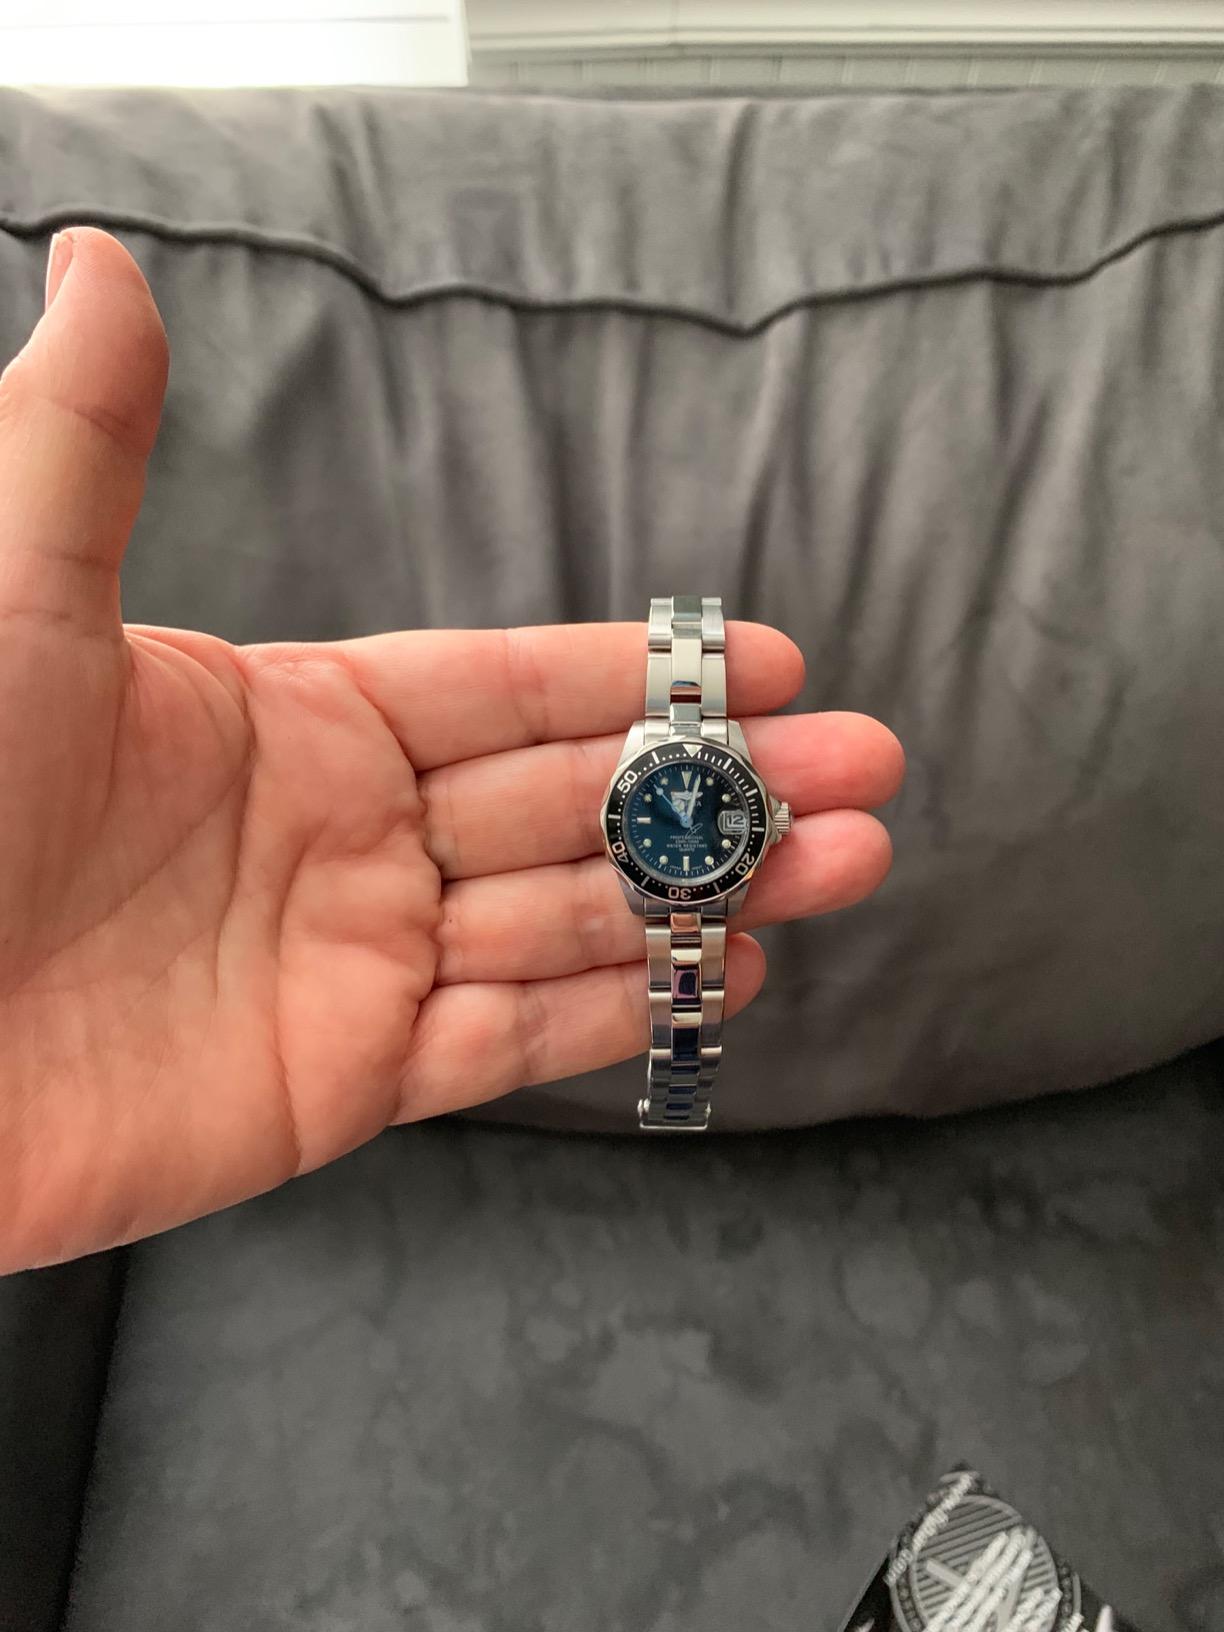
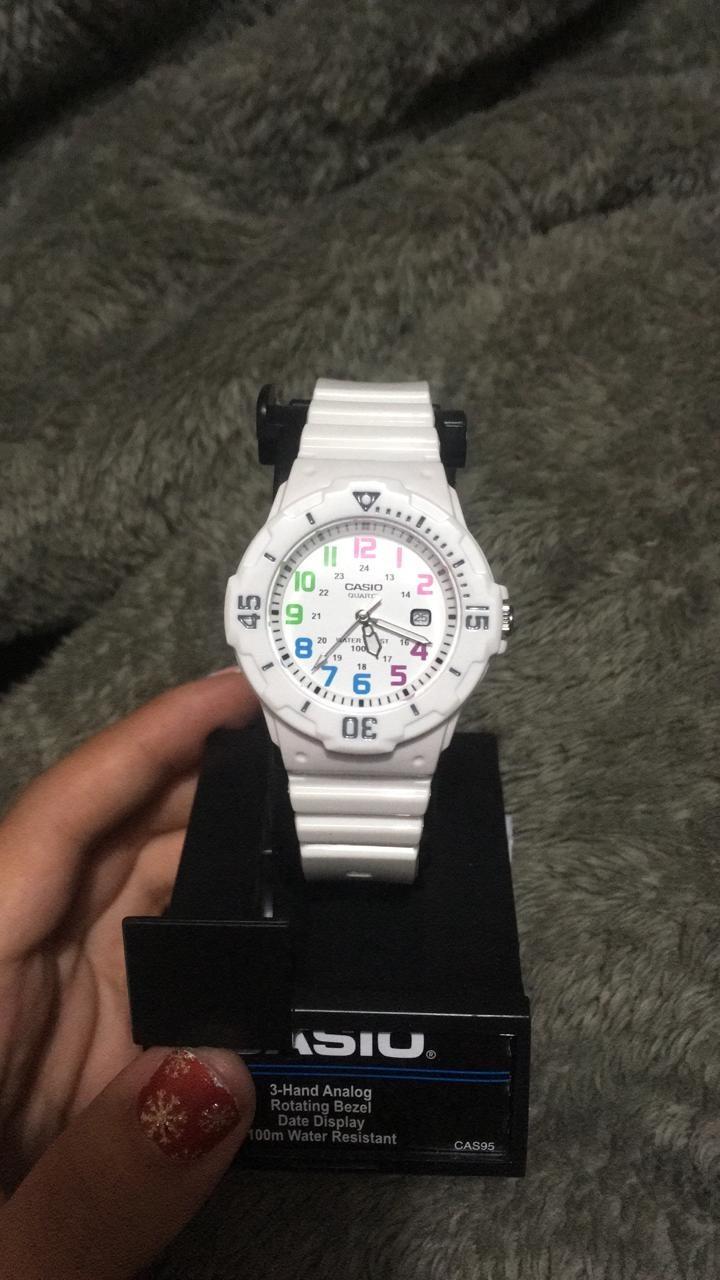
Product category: accessories_watch
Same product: no